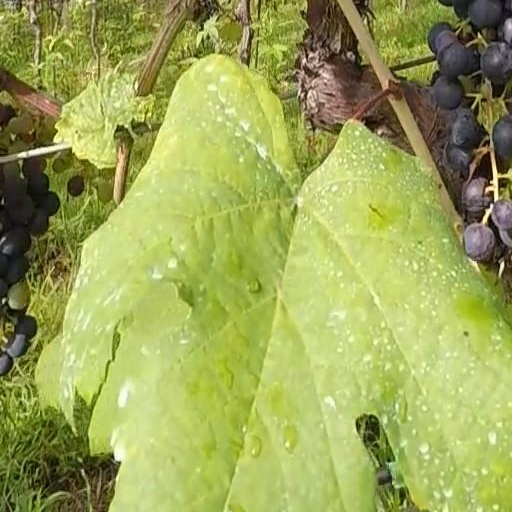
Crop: grape